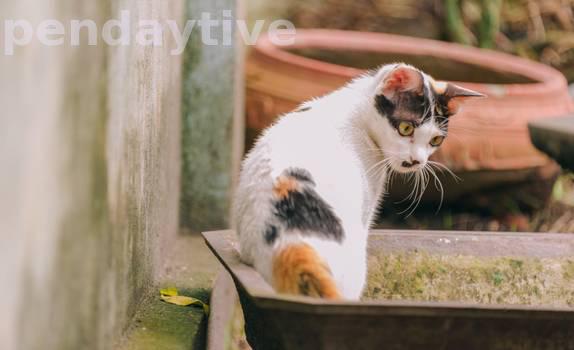
Label: Watermark